Lawrence of Arabia (film)

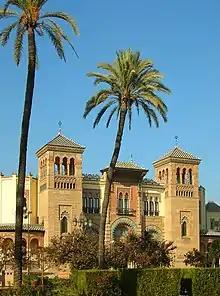
The Mudéjar pavilion of the Parque de María Luisa in Seville appeared as Damascus.

O'Toole was not used to riding camels and found the saddle to be uncomfortable. During a break in filming, he bought a piece of foam rubber at a market and added it to his saddle. Many of the extras copied the idea and sheets of the foam can be seen on many of the horse and camel saddles. The Bedouin nicknamed O'Toole "Abu-'Isfanj", meaning "Father of the Sponge". During the filming of the Aqaba scene, O'Toole was nearly killed when he fell from his camel, but it stood over him, preventing the extras' horses from trampling him. Coincidentally, a very similar mishap befell the real Lawrence at the Battle of Abu El Lissal in 1917.